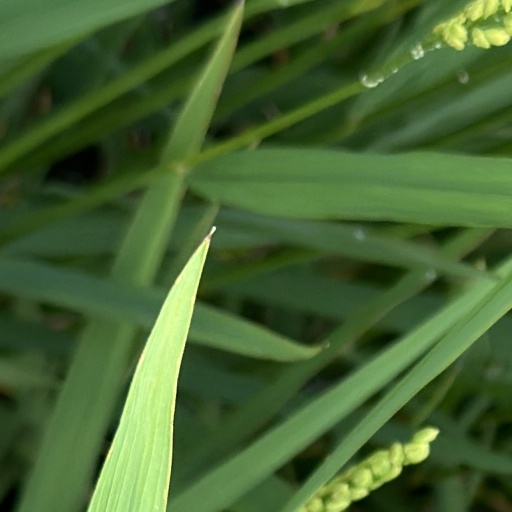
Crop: rice